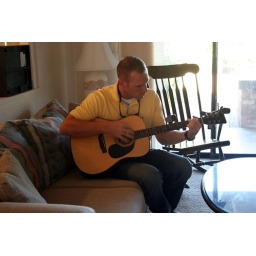
Matt playing guitar at Jon's house in AZ